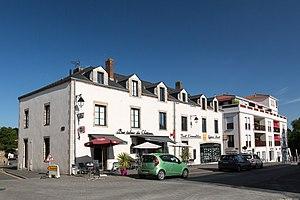
Bar tabac du Château
Montaigu est une ancienne commune française de l’Ouest de la France située dans le département de la Vendée et la région des Pays de la Loire. Elle fait aujourd'hui partie de la commune nouvelle de Montaigu-Vendée.